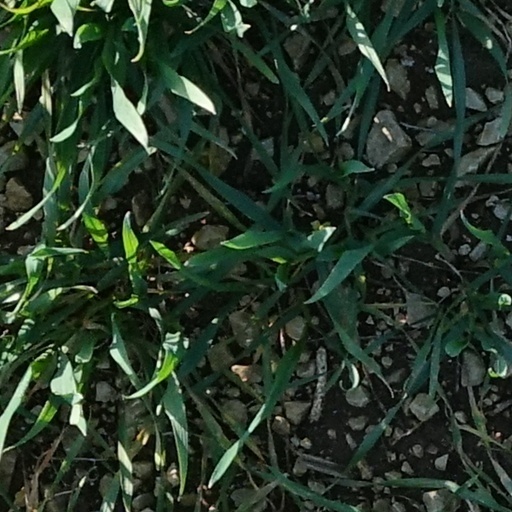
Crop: wheat